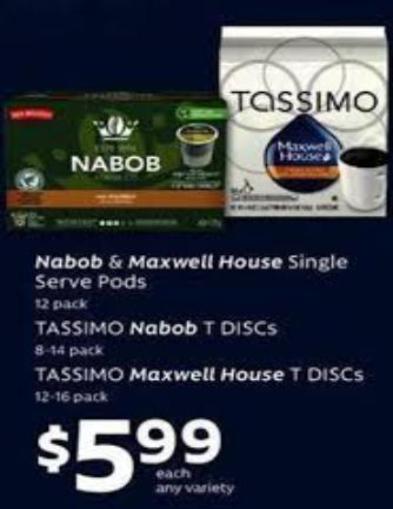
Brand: nabob
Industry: Food